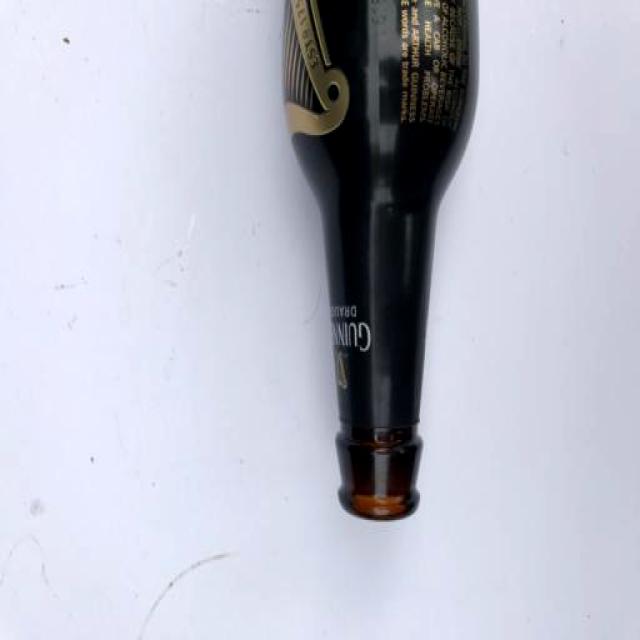
Label: Glass